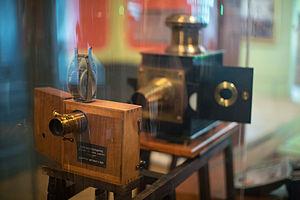
L’Institut Lumière est une association loi de 1901 créée à Lyon en 1982. Il consacre son activité à la diffusion et à la conservation du patrimoine cinématographique.
La Société Lumière, préalablement Société Antoine Lumière et ses fils, puis Société anonyme des plaques et papiers photographiques Antoine Lumière et ses fils, est une ancienne importante industrie mondiale française en photographie et cinématographie de 1884, fondée et dirigée successivement par Antoine Lumière, ses fils Auguste et Louis Lumière, son petit-fils Henri Lumière, et par la suite ses héritiers.